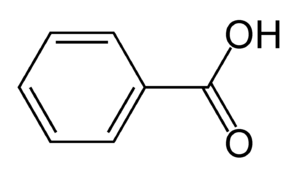
Benzoesyre
Benzoesyres kemiske struktur
Benzoesyre er en organisk kemisk forbindelse og et naturligt konserveringsmiddel. Benzoesyre består af en aromatisk ring hvorpå der sidder en carboxylsyre. Tyttebær indeholder benzoesyre.